New Mexico State Road 80

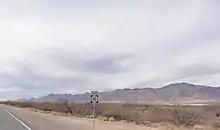
NM 80 southbound

In 1903, New Mexico Territorial Road 4 (NM 4) was designated from the Arizona border near Rodeo through Lordsburg and Deming to NM 1 in Las Cruces. Upon creation of New Mexico's first state highway system in 1912, NM 4 was re-designated as New Mexico State Road 4. In Lordsburg, NM 4 passed the western terminUS of NM 42, which ran northeast to NM 11 in Silver City. In 1917 the Dixie Overland Highway auto trail was designated between San Diego, California and Savannah, Georgia over part of NM 4. The Dixie Overland Highway was joined by the Bankhead Highway in 1920 and the Old Spanish Trail in 1923. In 1923, NM 4 was truncated to Lordsburg, and NM 42 extended over its former route to Arizona.